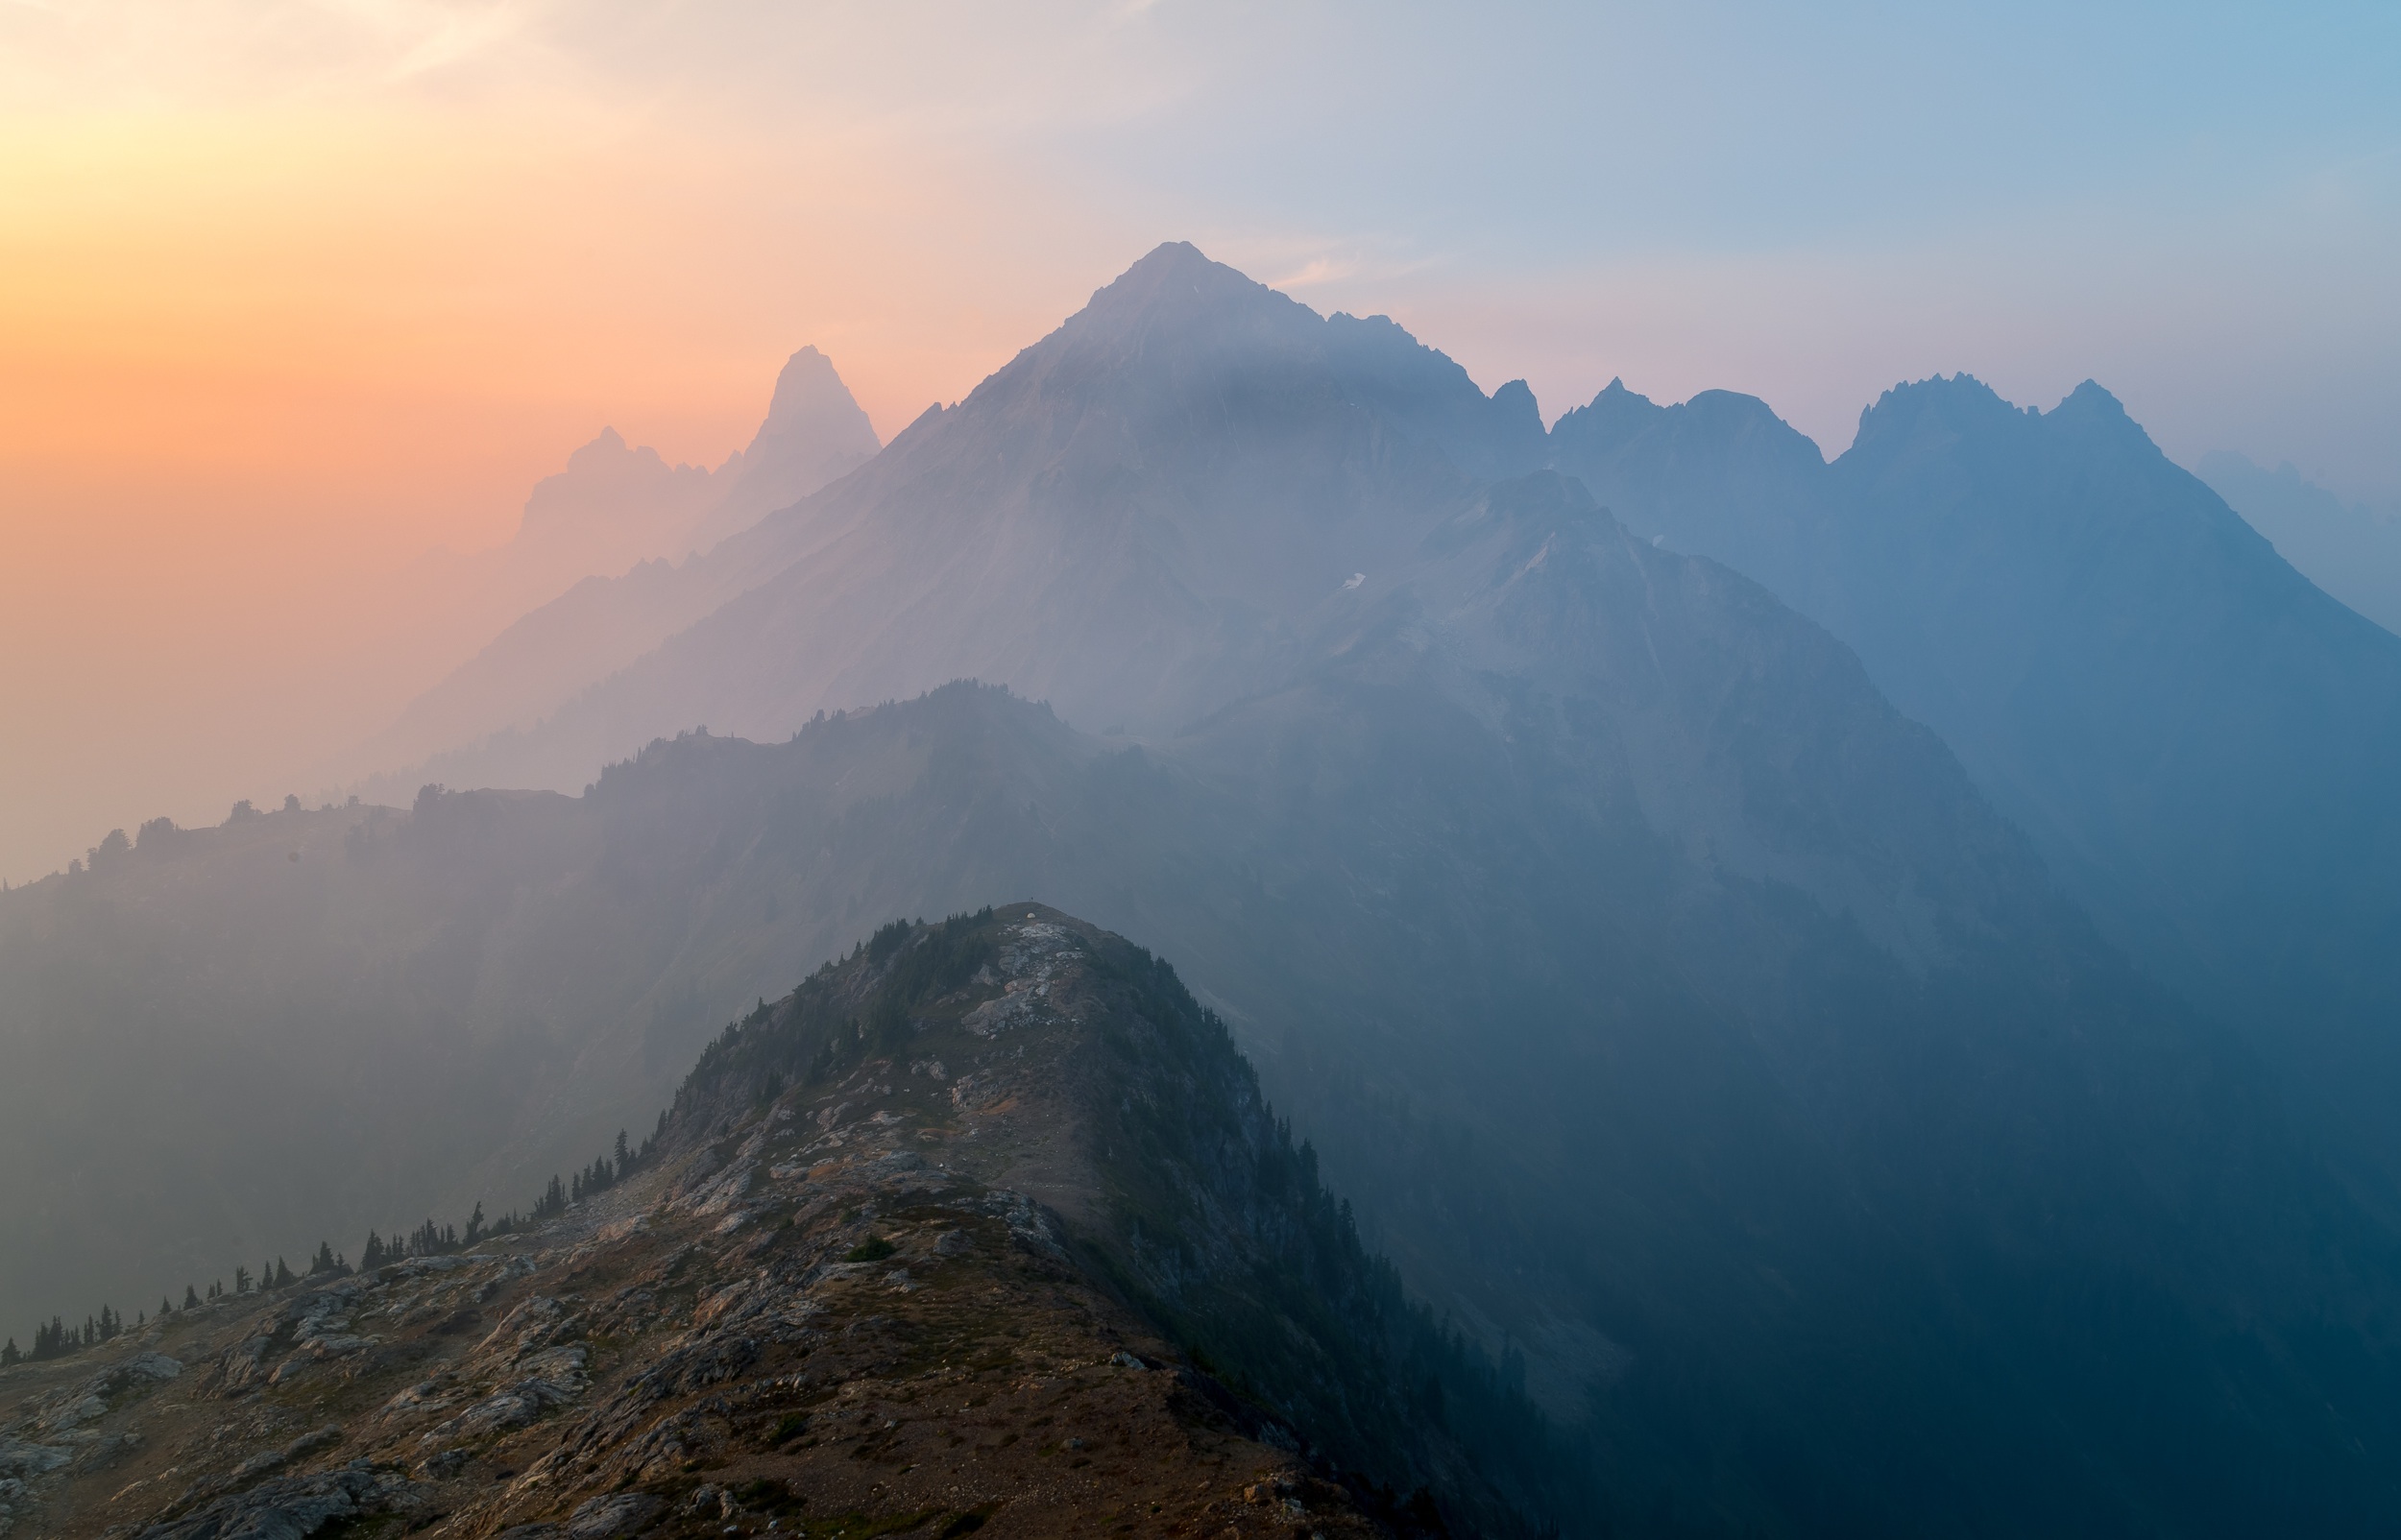
nature, wilderness, mountain, cloud, fog, sunrise, sunset, morning, hill, dawn, peak, mountain range, ridge, summit, alps, plateau, fell, landform, geographical feature, atmospheric phenomenon, mountainous landforms